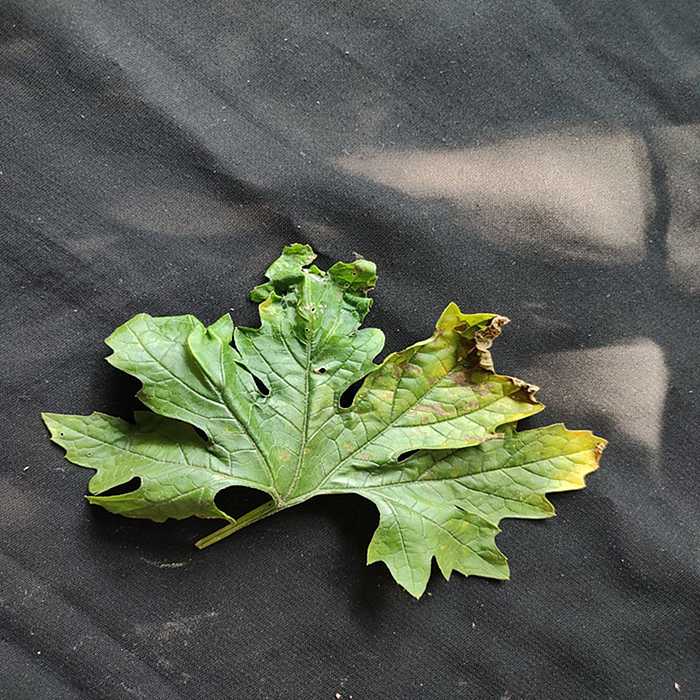
Plant: Bitter Gourd
Label: Downey mildew